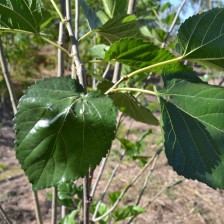
Variety: ChiangMaiBuriram60